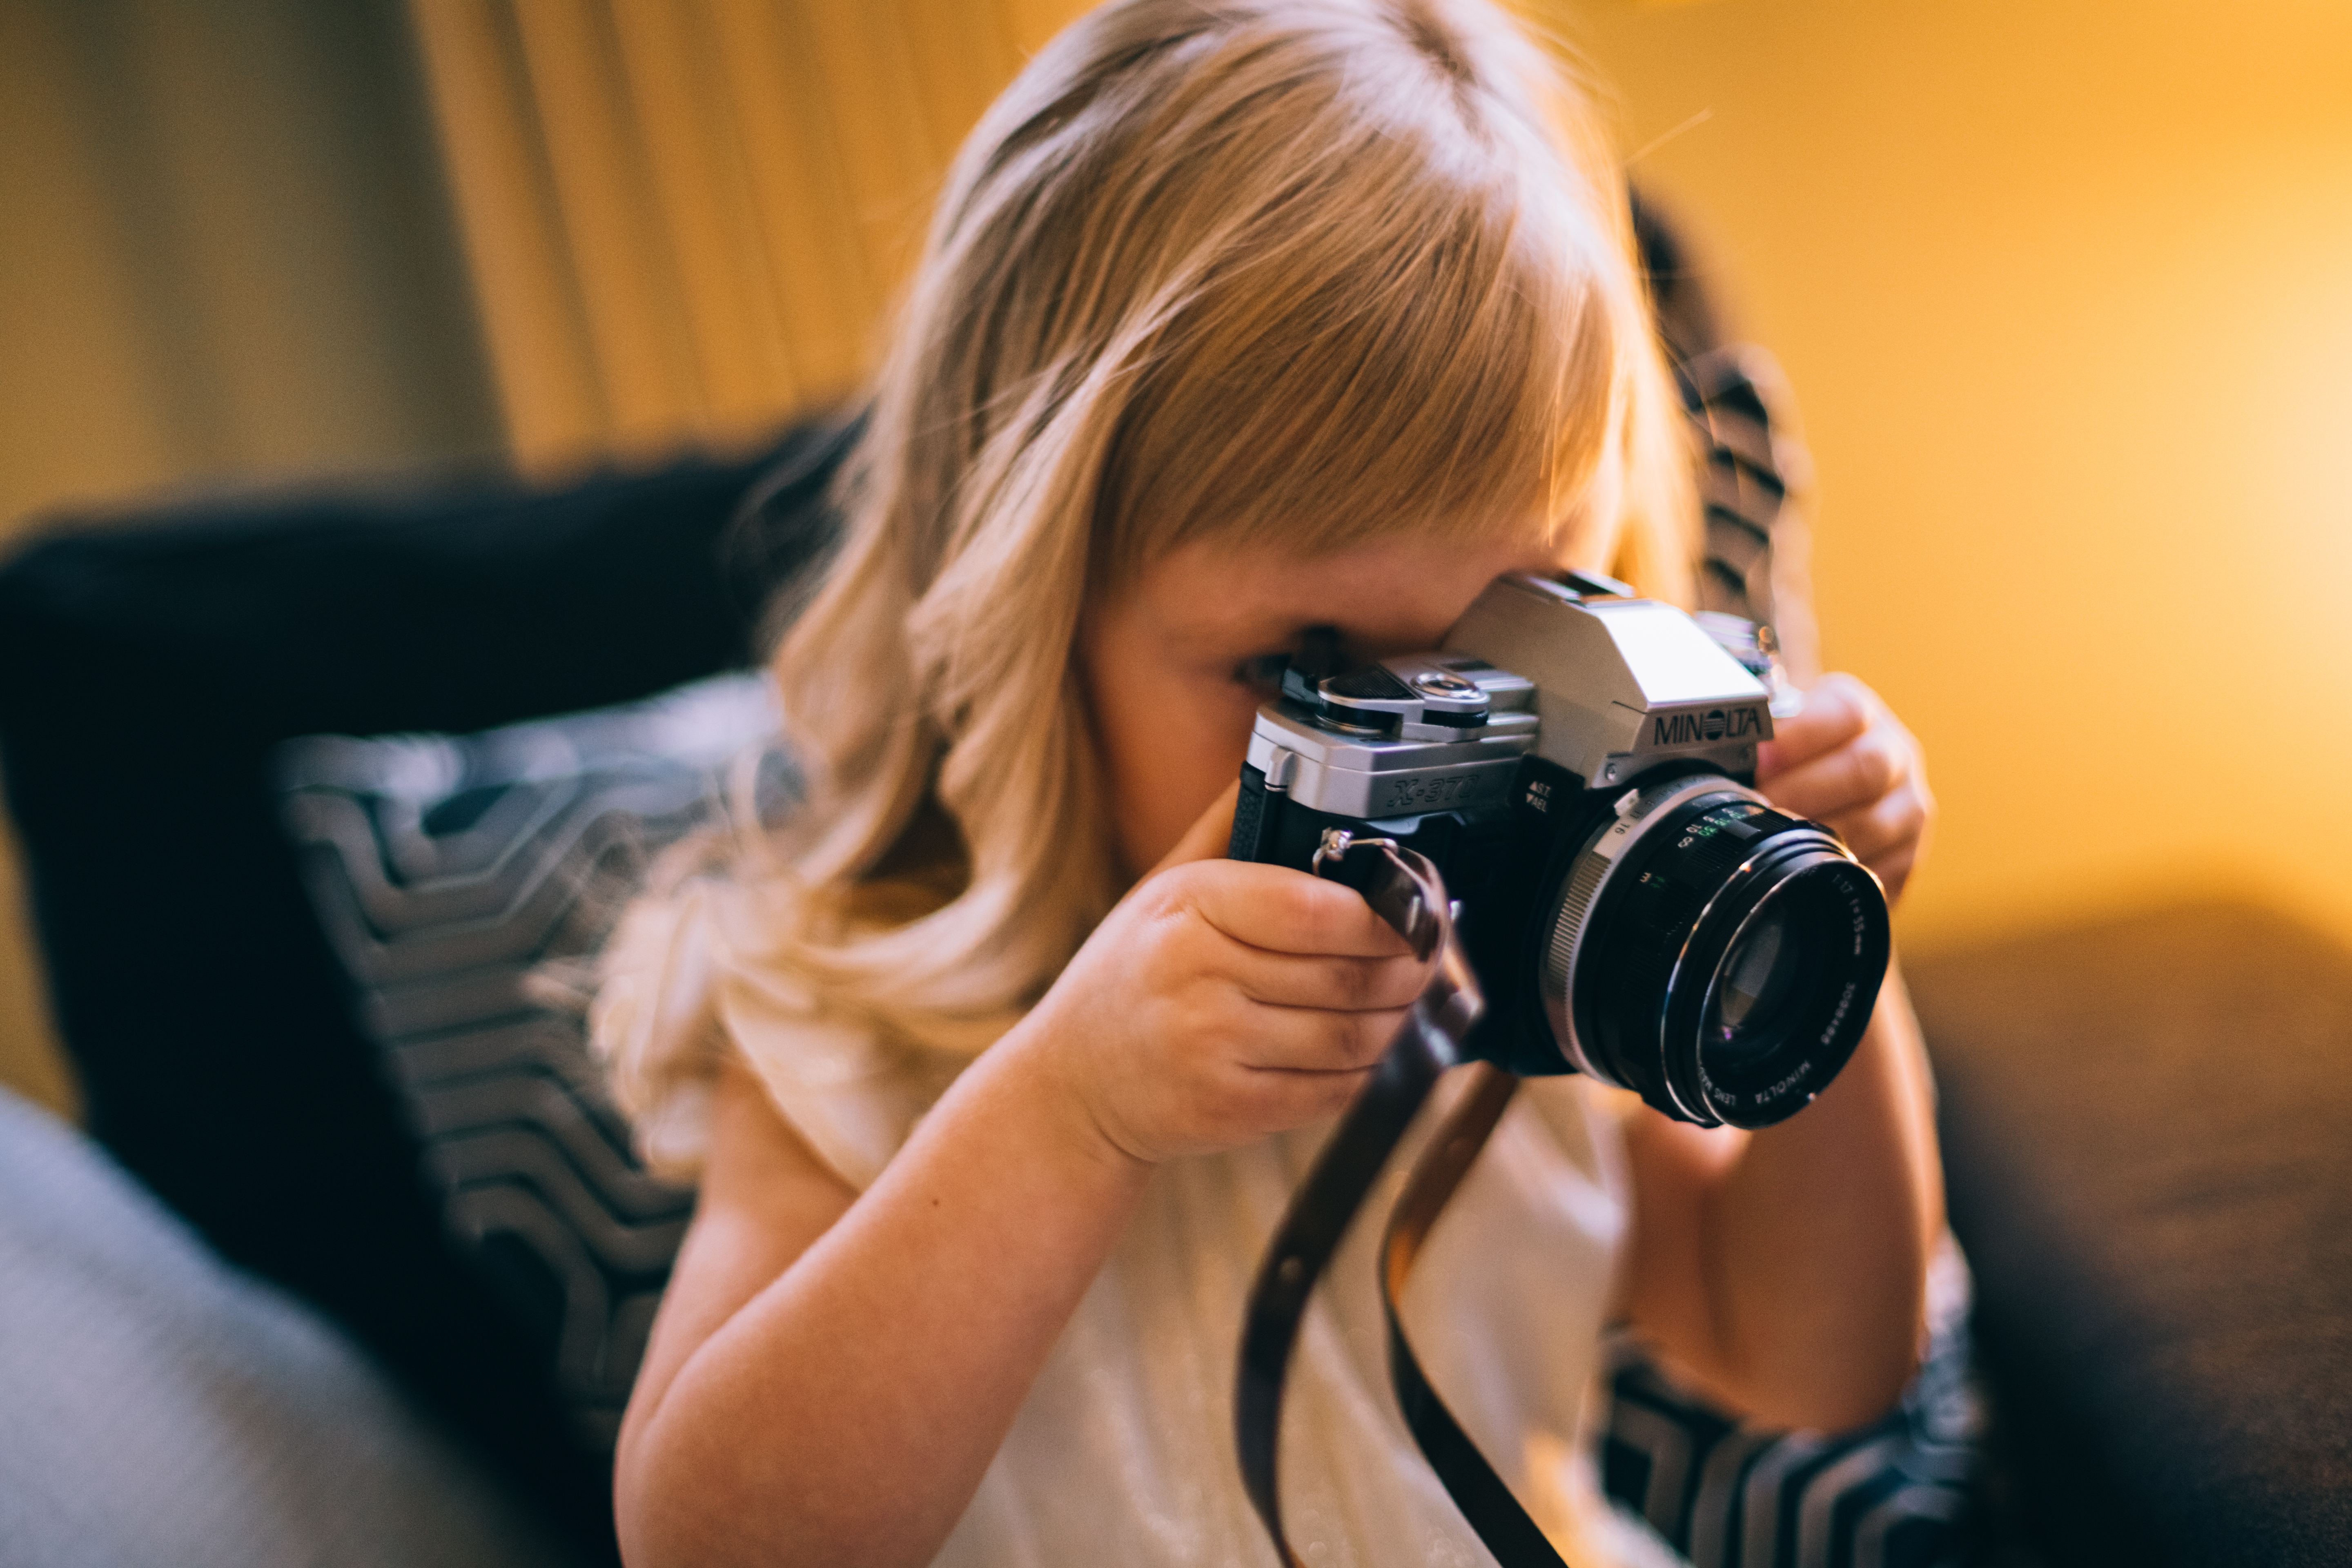
photographer, hair, photograph, cameras optics, camera, camera accessory, blond, camera lens, digital camera, photography, single lens reflex camera, reflex camera, mirrorless interchangeable lens camera, camera operator, digital slr, hand, Point and shoot camera, brown hair, stock photography, long hair, lens, reflection, videographer, flash photography